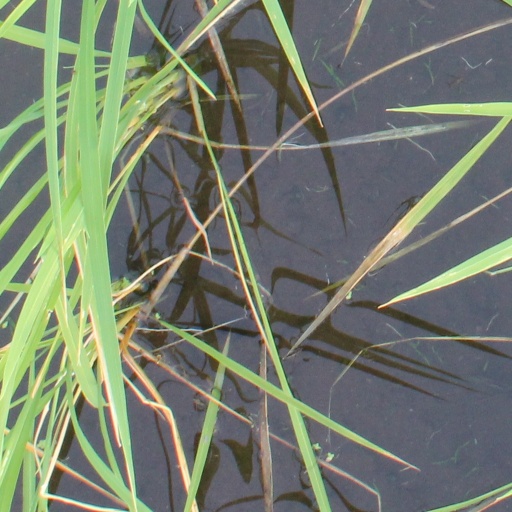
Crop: rice